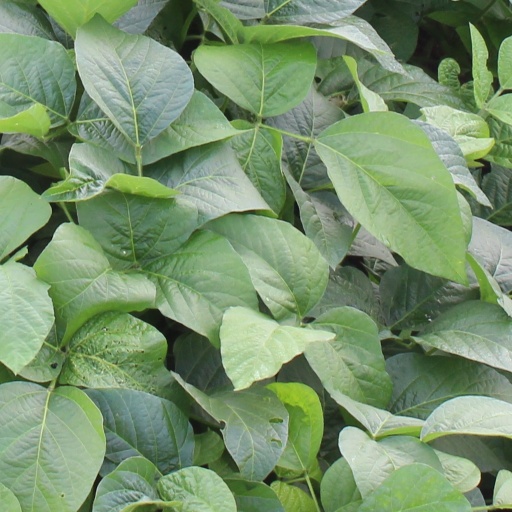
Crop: soybean